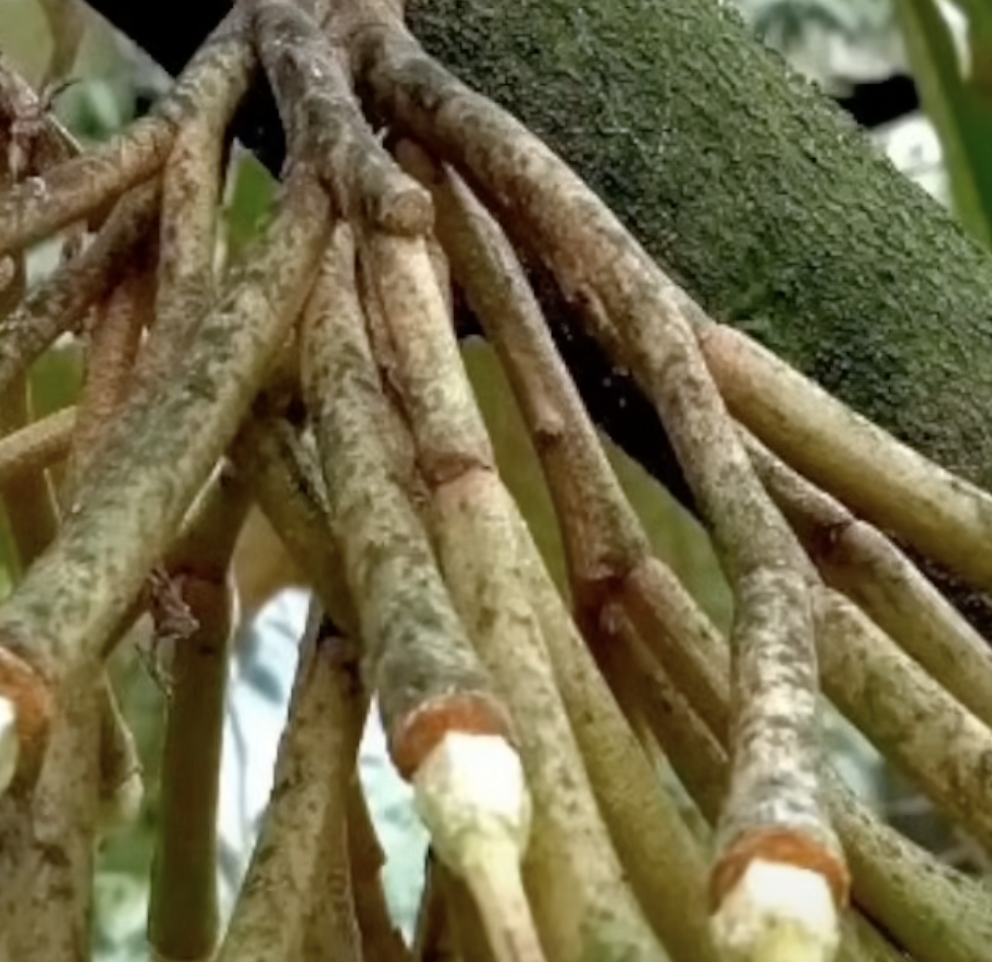
Label: sooty_mold